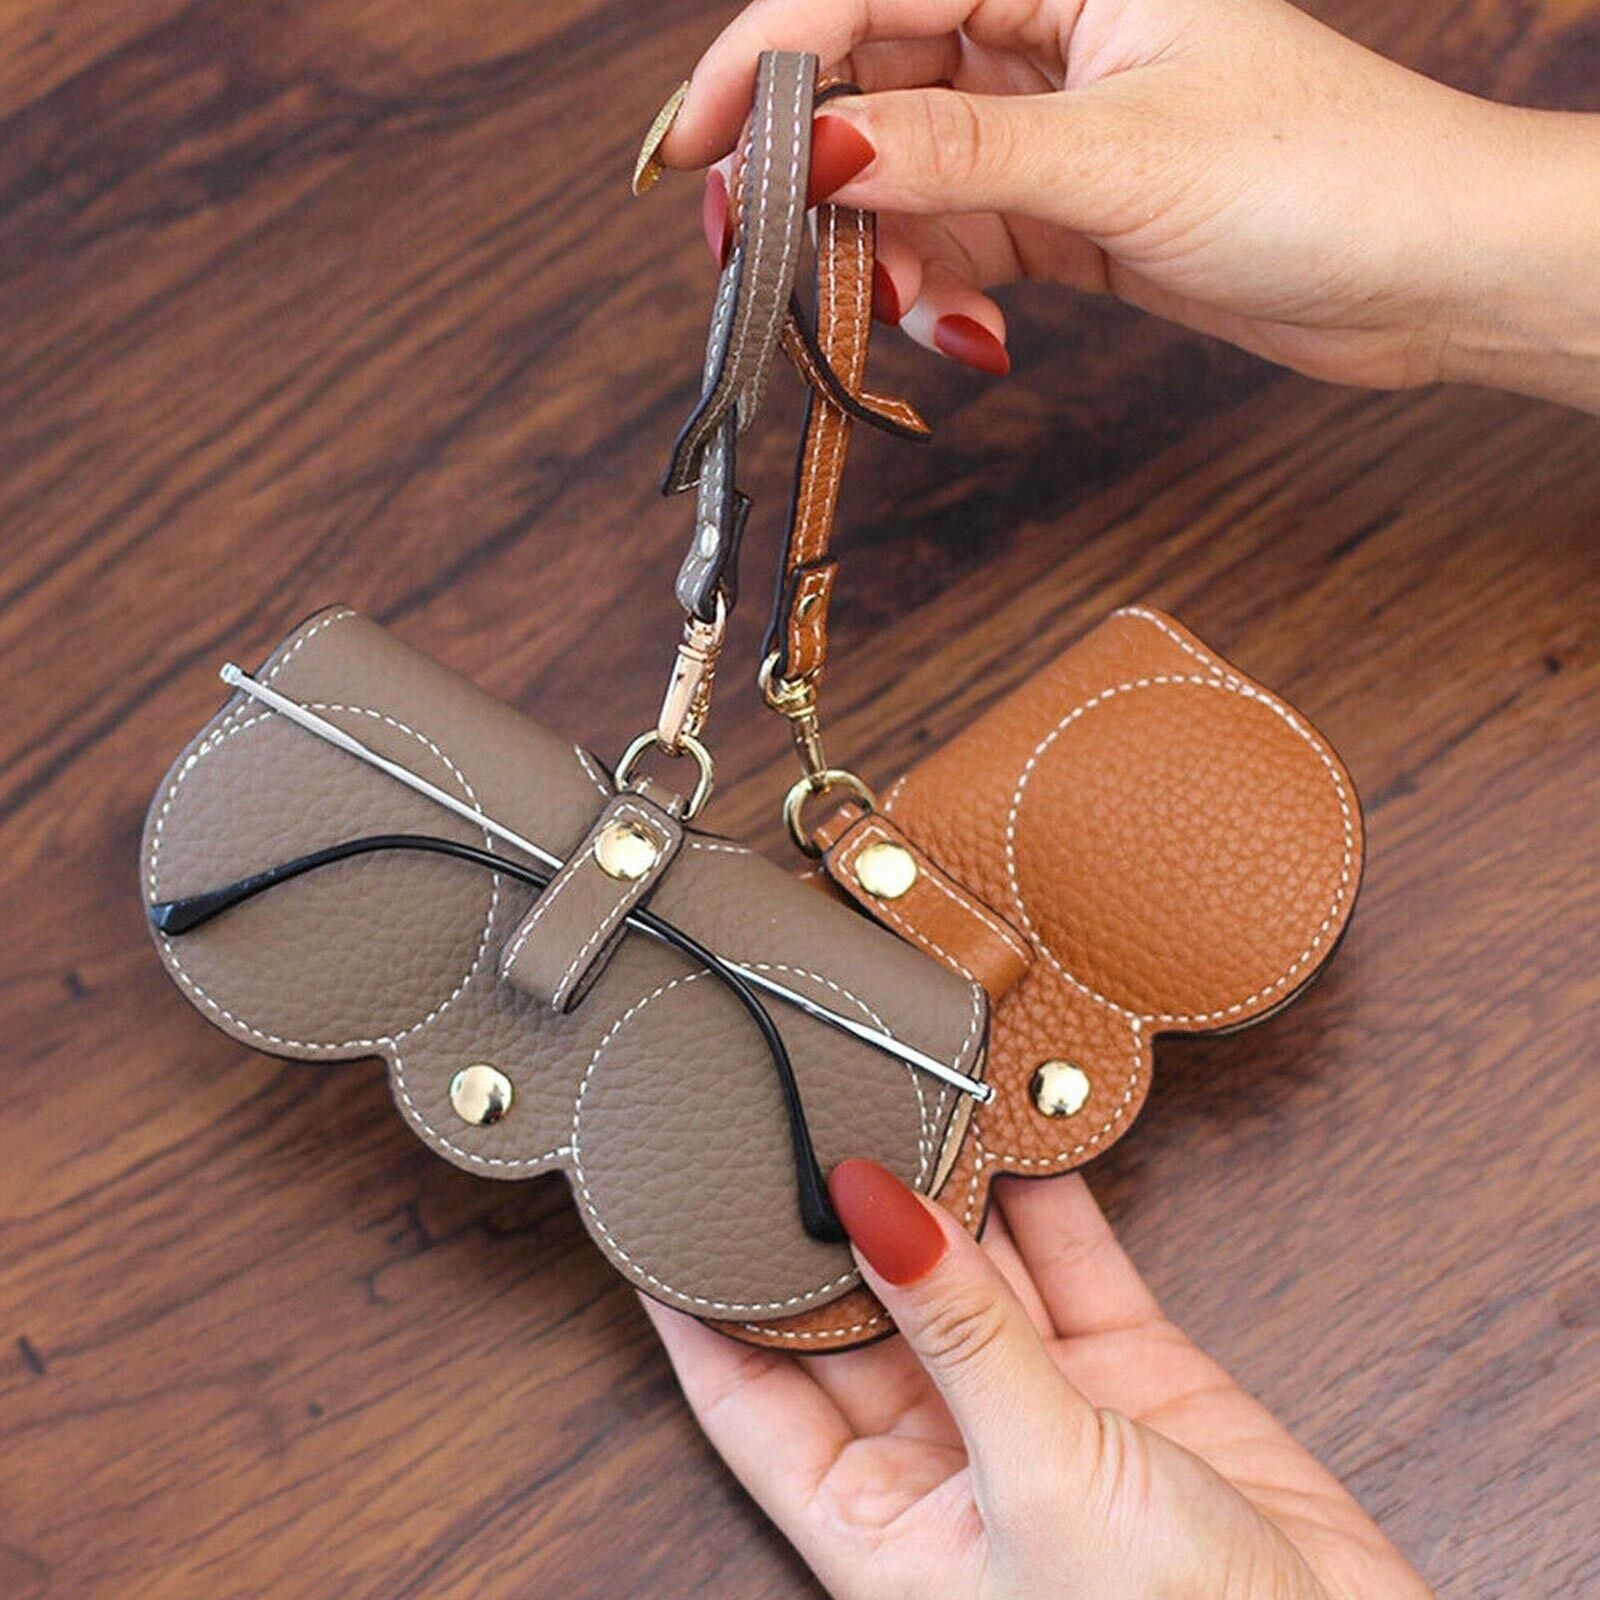
Eyewear Glasses Leather Pouch
EASILY FIND & STORE YOUR EYEGLASSES : Our hard case eyeglass holder is manufactured to keep your glasses safe no matter what and their colors make it easier for you to locate them so you will never spend countless time looking for your glasses. Your endless search of locating your missing glasses is now over! KEEPS YOUR GLASSES CLEAN & SAFE : Due to a special lining, our glasses case protects your lenses from scratches and its arms from bending and breaking. The soft lining is also great for protecting your lenses from dirt and residue, thus keeping them clean. MAKES A GREAT GIFT FOR EVERYONE : This simple yet sophisticated glasses case can be purchased in a wide range of colors, to suit the personalities of everyone on your gift list! It is a thoughtful reminder to always protect your eyeglasses. FITS MOST STANDARD SIZED GLASSES & SHADES : Our eyeglasses holder is manufactured to fit most standard sized glasses and sunglasses. Its streamlined design is perfect for slipping into any pocket or bag, so that your glasses are always safe and protected. 100% SATIFACTION GUARANTEED : values our clients and strives to thoroughly please our customers. Please contact us if you need assistance in any way! Our customer care team is always willing and ready to help.
Brand: Roposo Clout
Category: Health & Beauty > Personal Care > Vision Care > Eyewear Accessories > Eyewear Cases & Holders